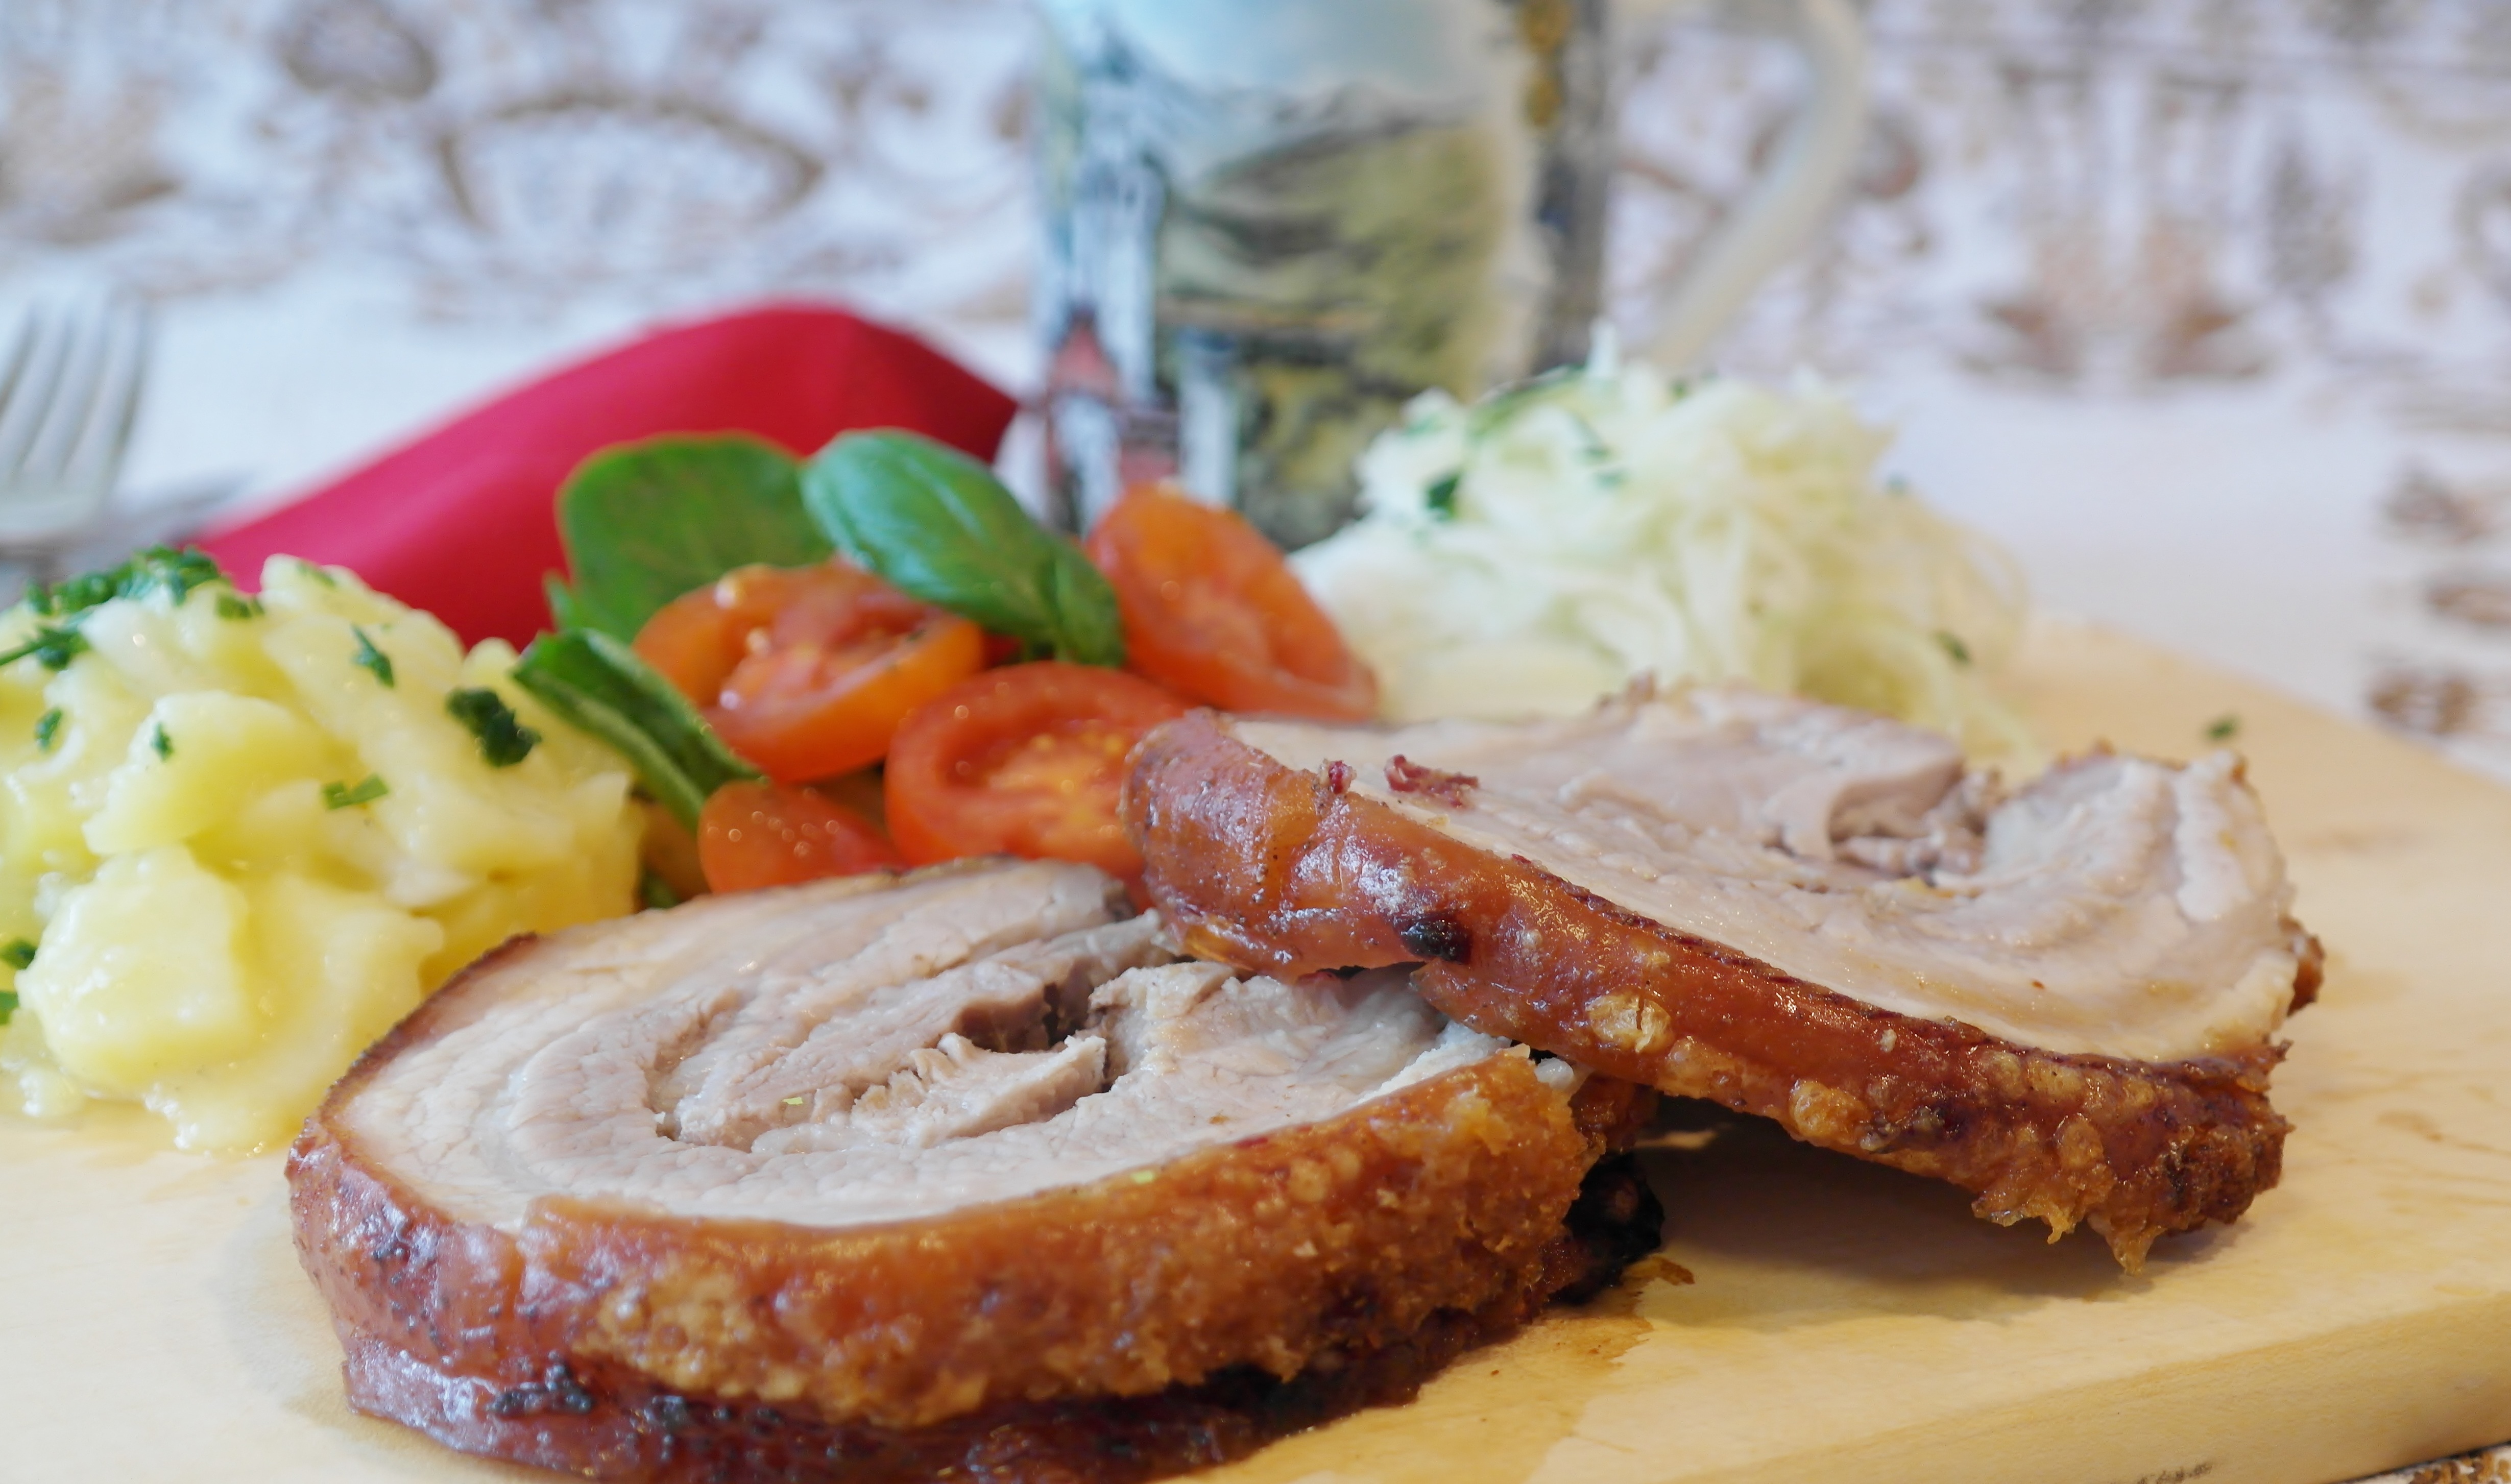
roast, dish, meal, food, salad, herb, produce, kitchen, breakfast, eat, meat, lunch, barbecue, cuisine, delicious, preparation, steak, cook, grill, calories, tasty, tomatoes, bavaria, fry, pig, substantial, brunch, coleslaw, spit, bavarian, potato salad, pig roast